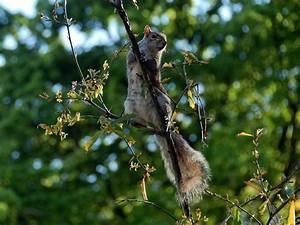
squirrel